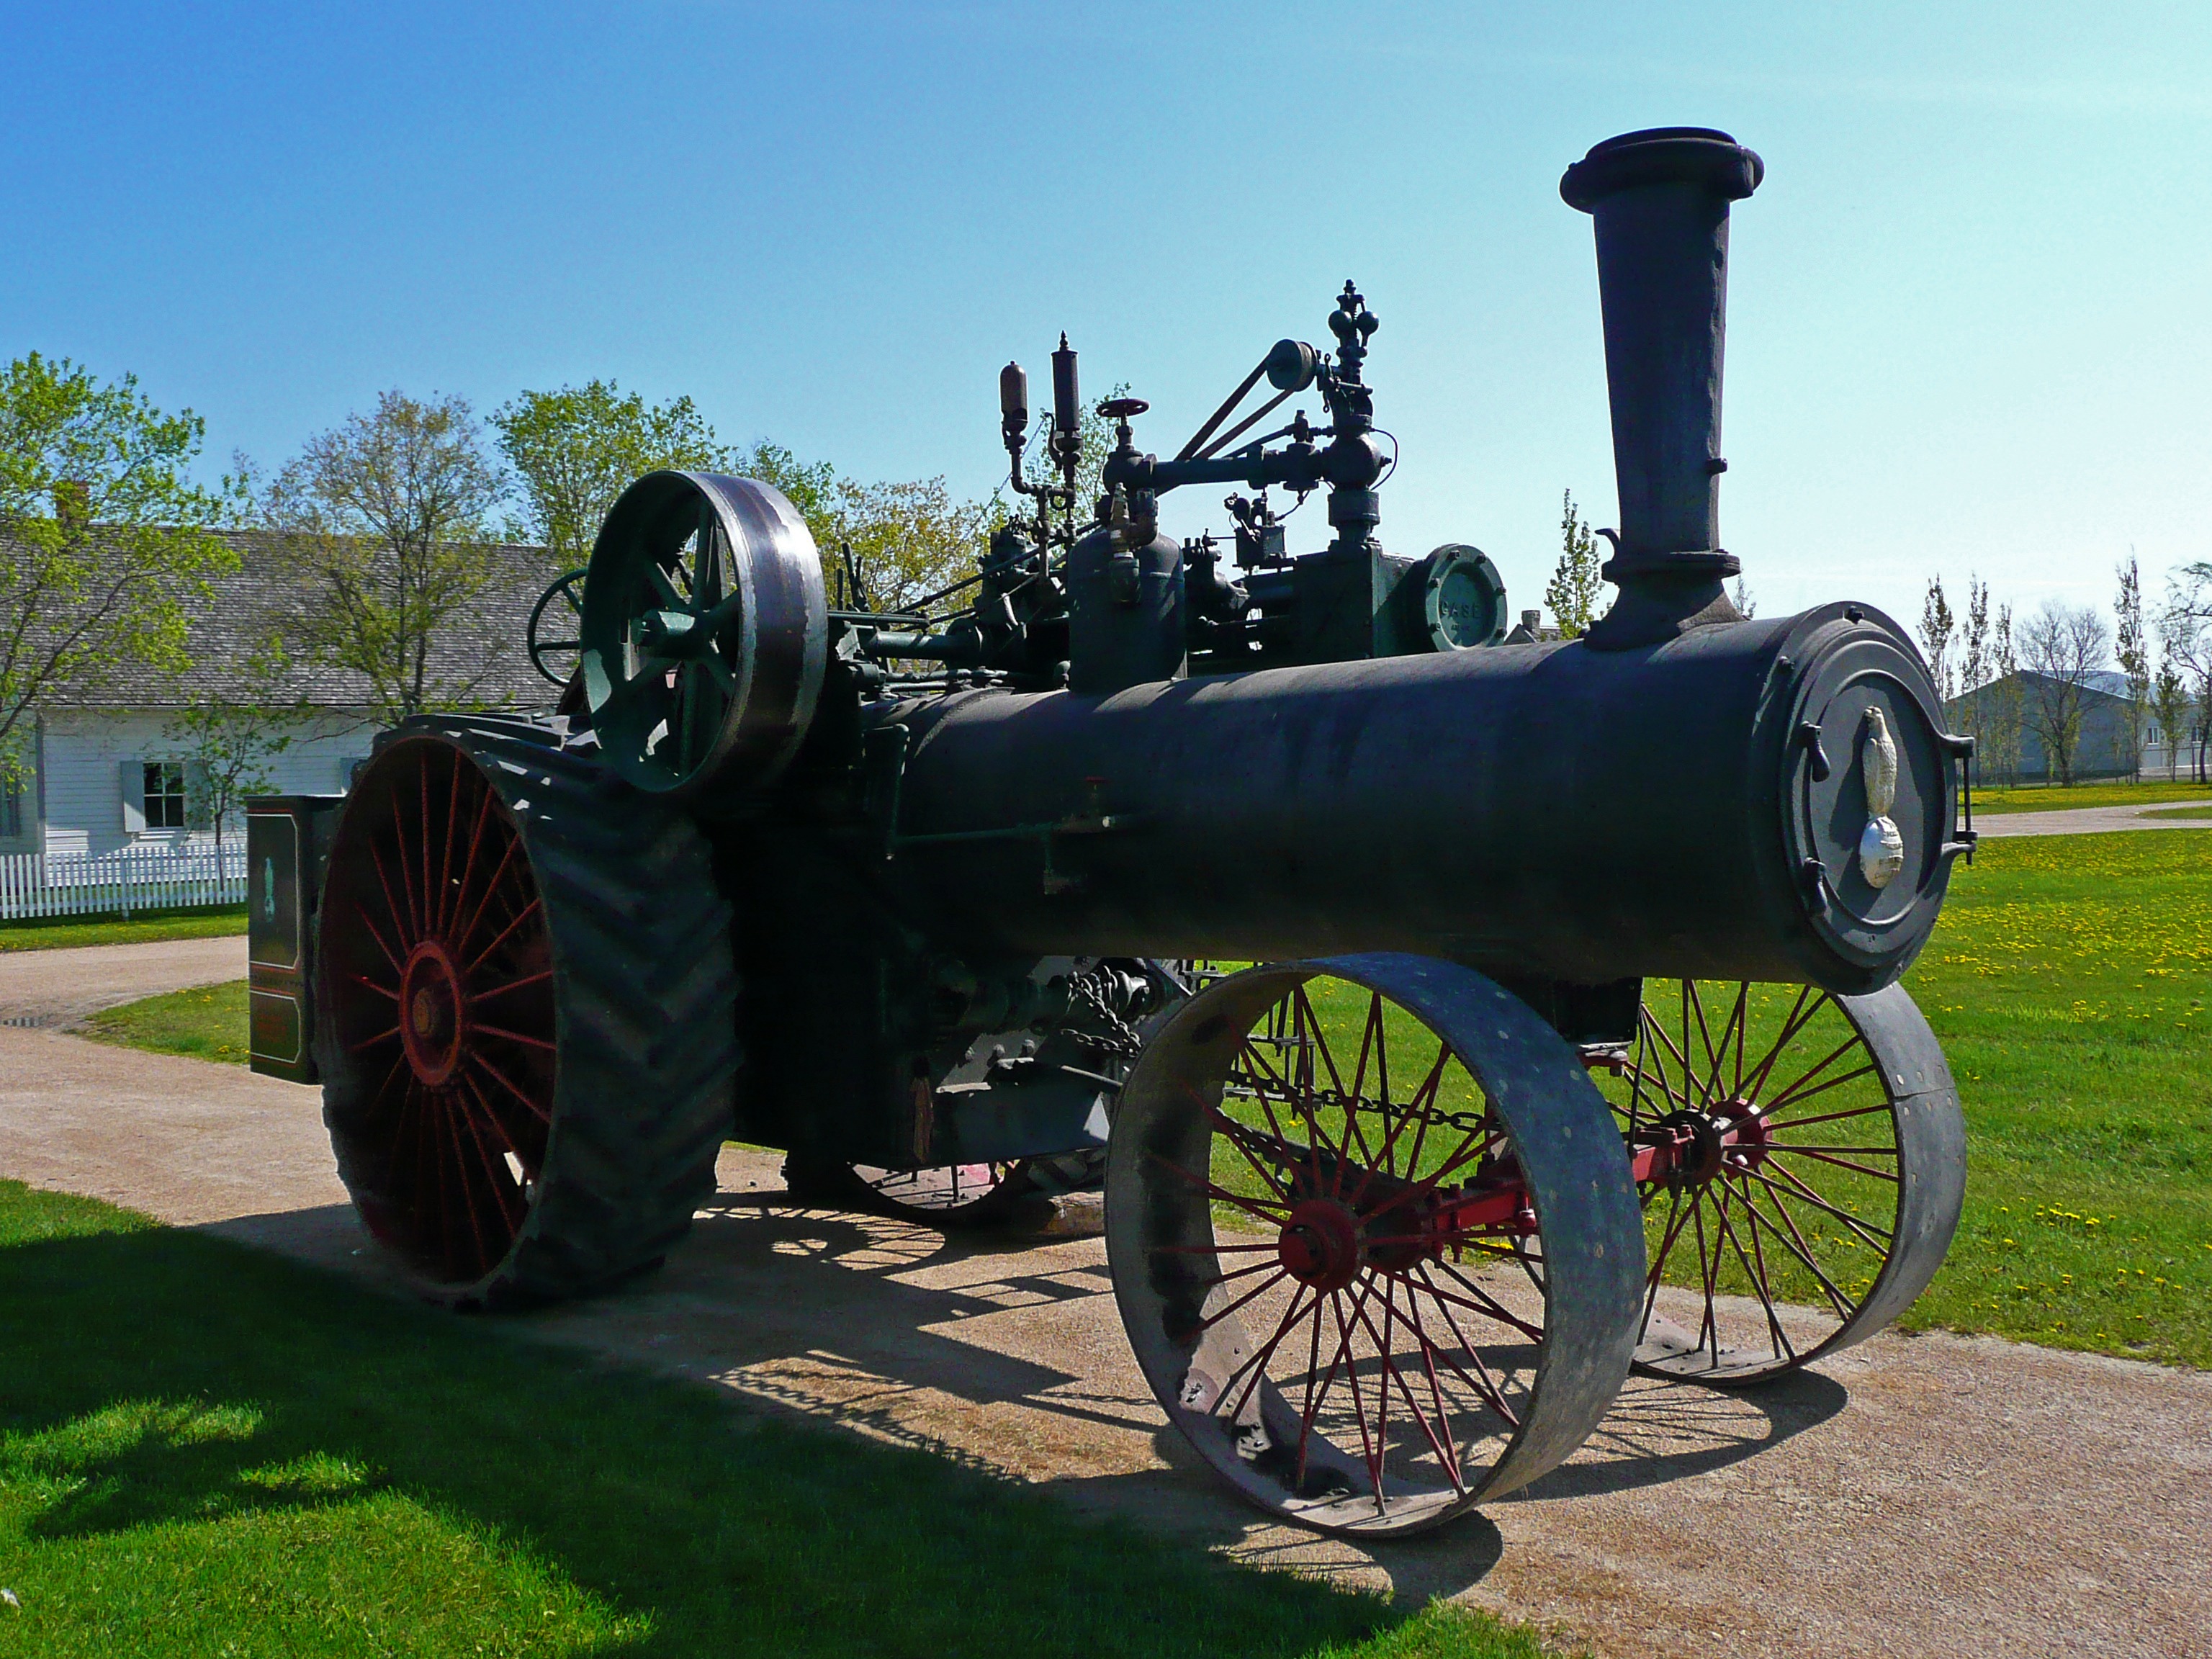
antique, wheel, vehicle, agriculture, canada, steam engine, cannon, iron, manitoba, farm equipment, steinbach, automotive engine part, mennonite heritage village, old steam tractor